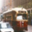
Label: streetcar